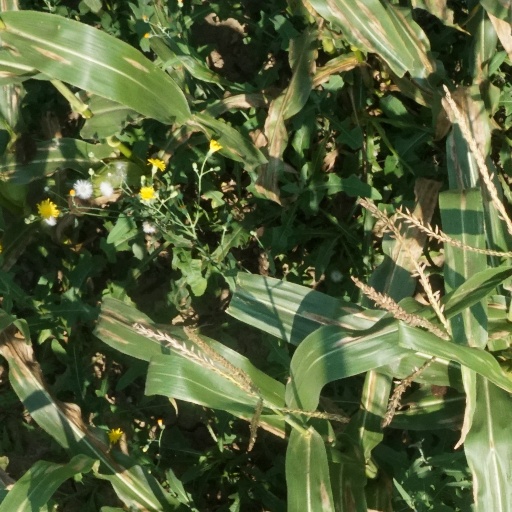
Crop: maize; corn